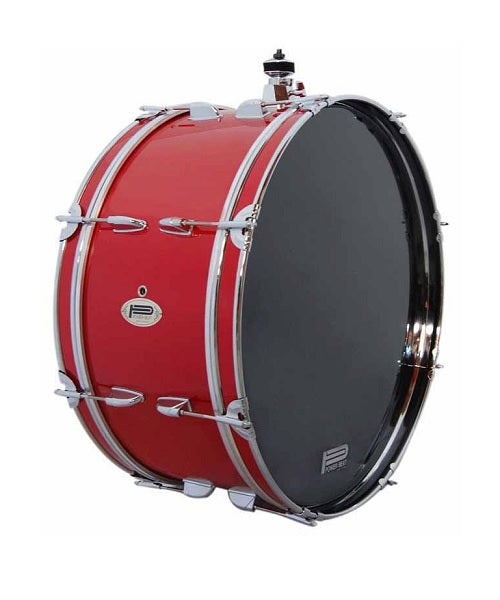
Powerbeat Bombo CASA-2016 RD Rojo Metálico 20"x16"con Soporte para Platillo y Baquetón "R4V3NDRVMZ"
Brand: Powerbeat
El bombo Powerbeat está confeccionado en madera de álamo lo que garantiza su resistencia a la humedad y al cambio de temperaturas, medida de 20" x 16", color Rojo, parches negros y soporte para platillo integrado. MARCA: Powerbeat FABRICACION: Taiwán MATERIAL: Álamo COLOR: Rojo ACABADO: Brillante DIÁMETRO: 20" PROFUNDIDAD: 16" INCLUYE: Baquetón
Category: Arts & Entertainment > Hobbies & Creative Arts > Musical Instruments > Percussion > Bass Drums > Marching Bass Drums